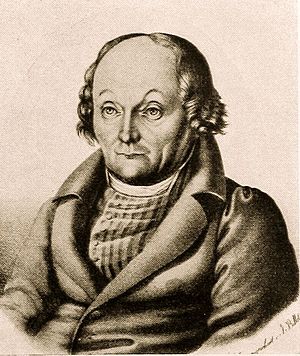
Hans Georg Nägeli
Hans Georg Nägeli.
Hans Georg Nägeli var en schweizisk musikpædagog, komponist og forlægger.